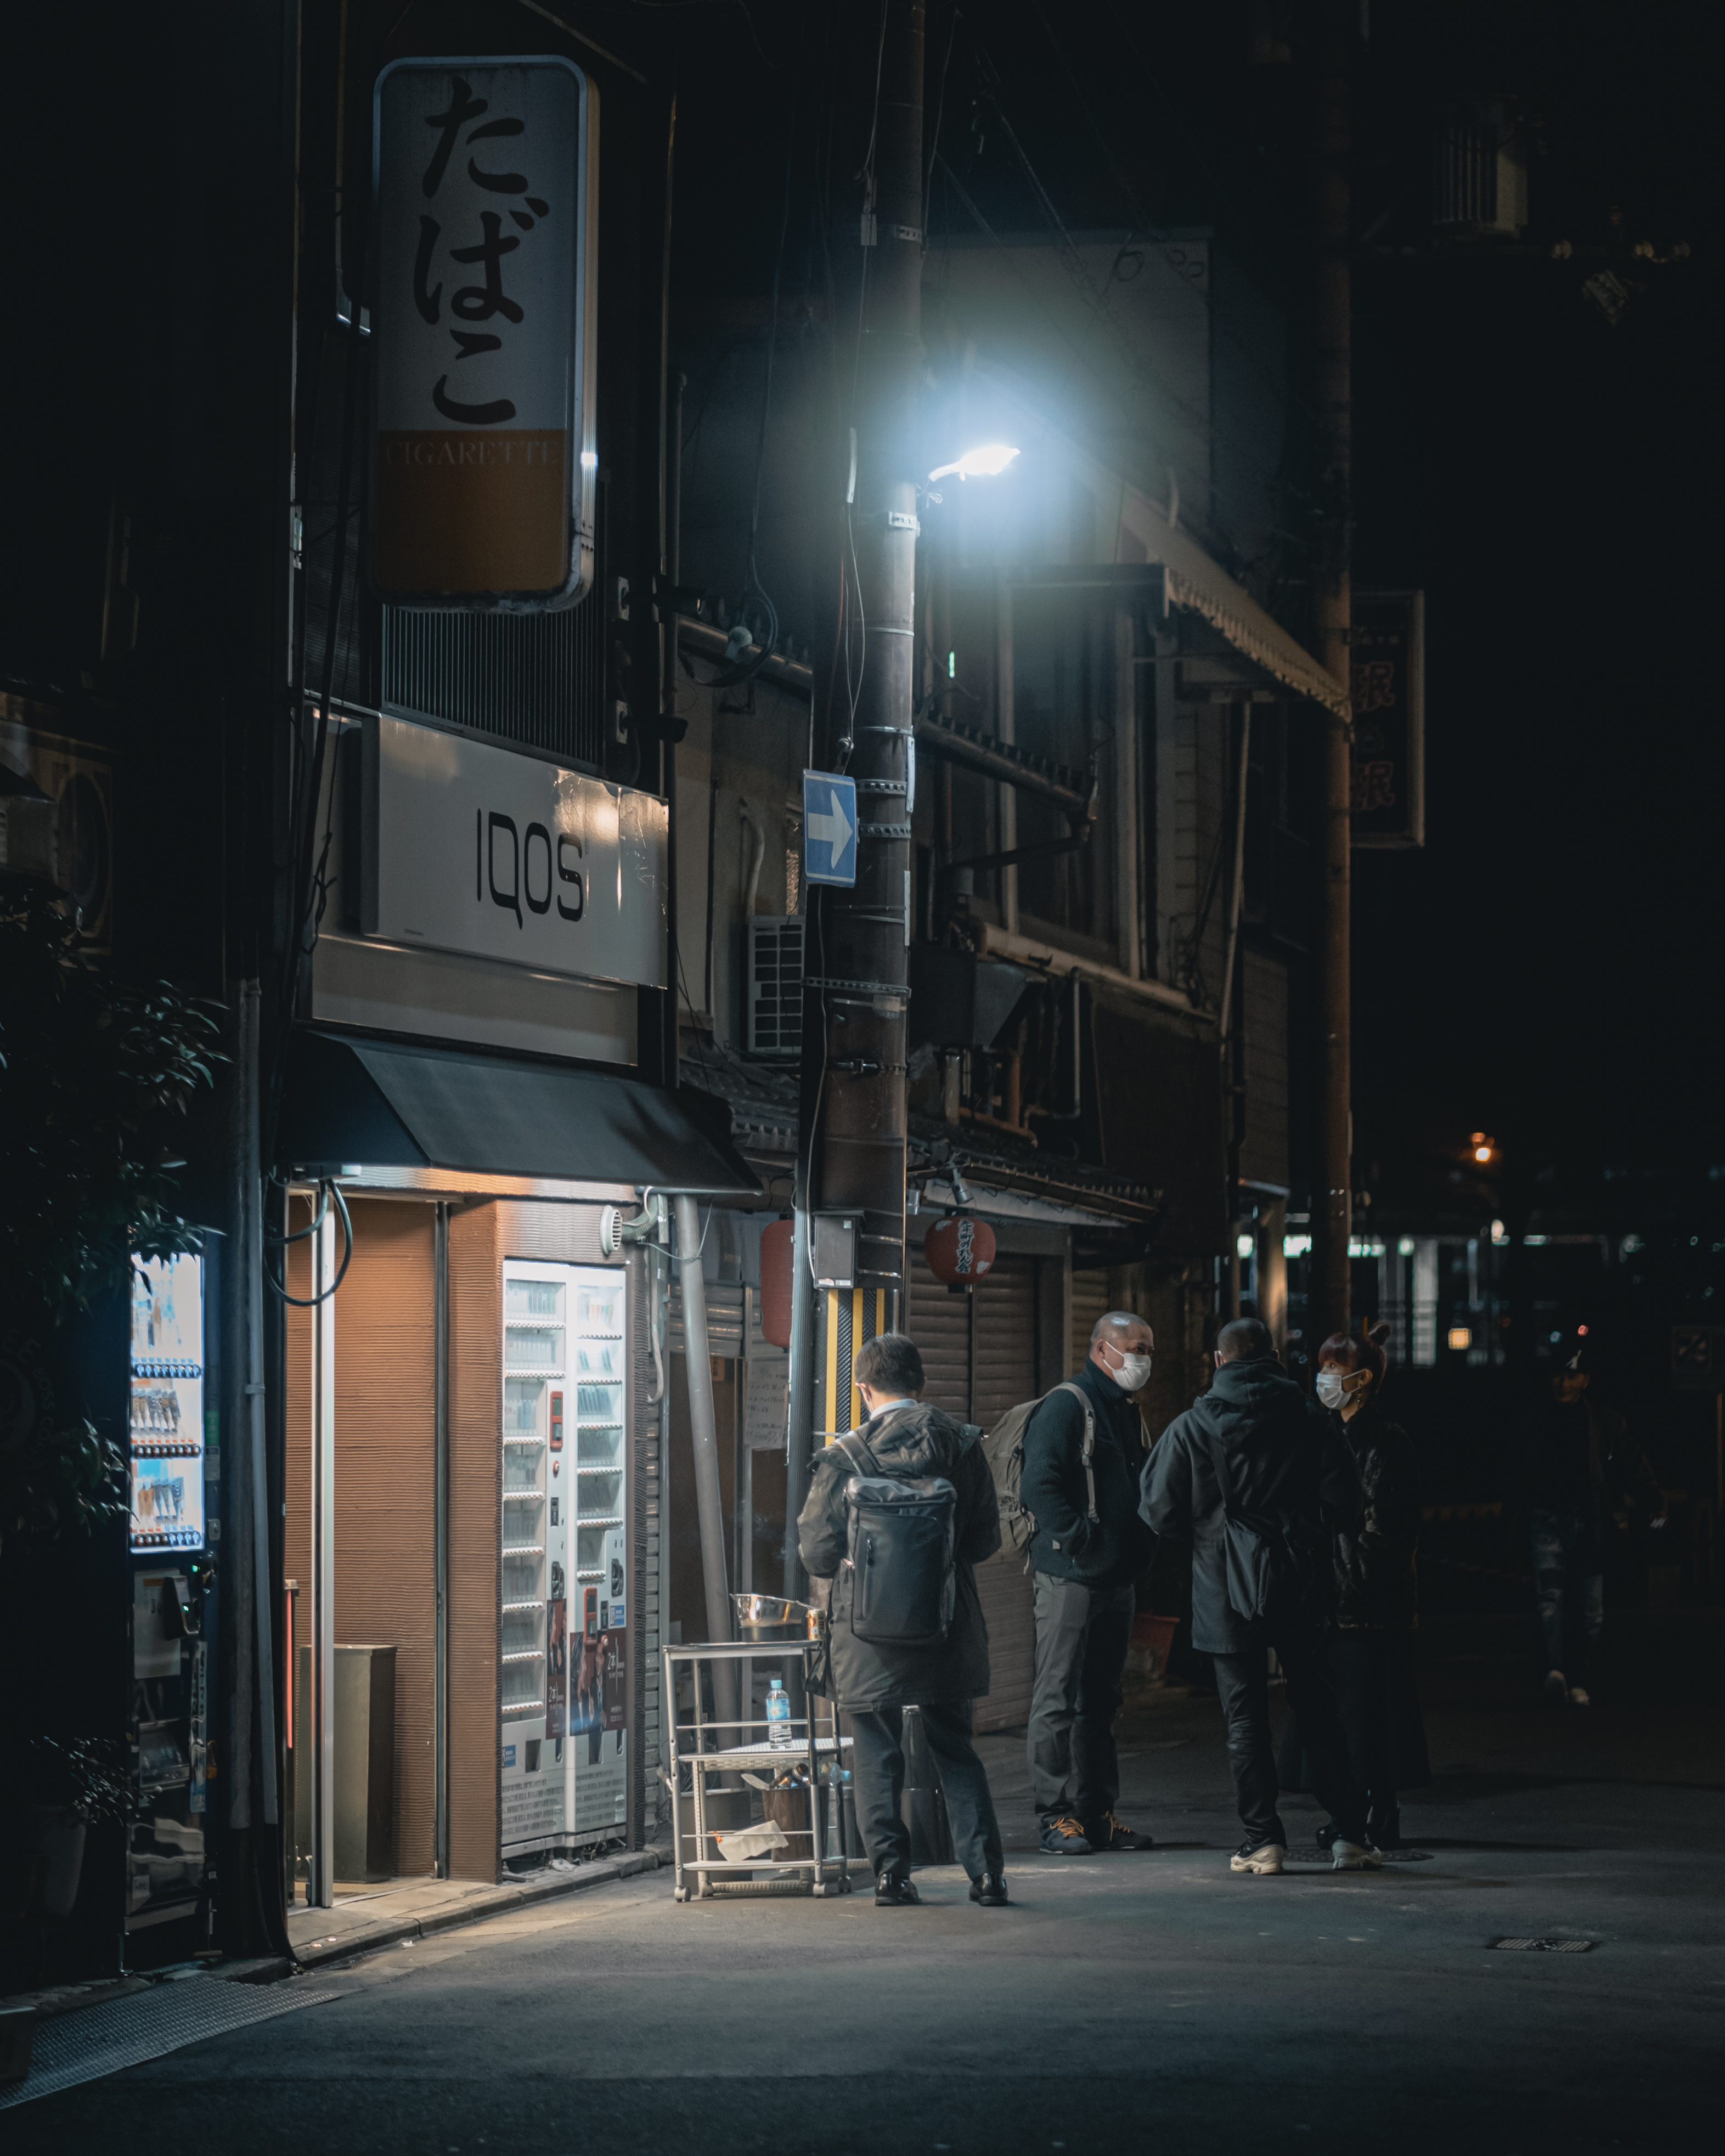
automotive lighting, building, street light, road surface, electricity, neighbourhood, sidewalk, midnight, city, road, metropolitan area, facade, urban area, metropolis, darkness, Security lighting, pedestrian, alley, asphalt, street, mixed use, winter, light fixture, lane, shadow, evening, night, metal, monochrome, downtown, lens flare, advertising, walking, electrical supply, signage, sign, transport, Luggage and bags